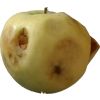
Label: Apple hit 1